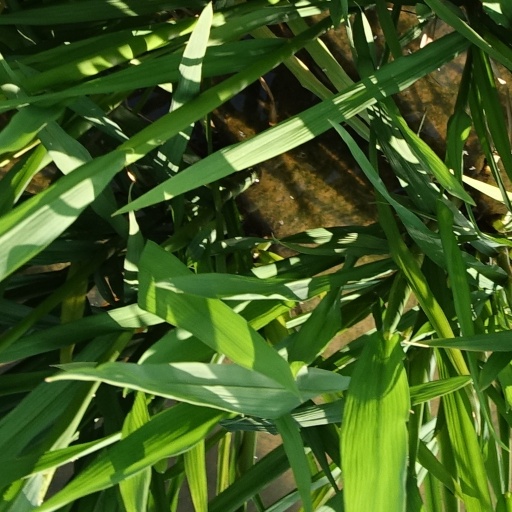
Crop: rice